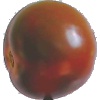
Label: Tomato Maroon 1